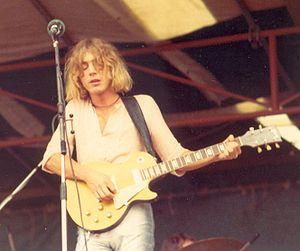
Kevin Ayers est un guitariste, bassiste et chanteur britannique.